Hedley Verity

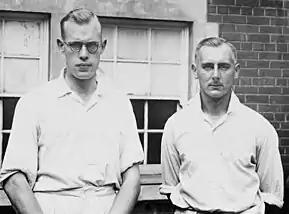
Bowes and Verity in 1932

Yorkshire made a poor start to the 1932 season. The team lost heavily to Lancashire, for whom Eddie Paynter scored 152 runs and hit Verity for five sixes. Although Verity had figures of eight for 107, he was expected to be more successful as the pitch conditions were perfect for spin bowling. Neville Cardus wrote that his figures were "bad for the pitch. He can spin the ball keenly enough, but lacks a plan in his control of length. Moreover, he seldom gets the batsman guessing while the ball is in the air." However, Yorkshire improved their form in the rest of the season to retain the County title. Between them, Verity and Bowes took 352 wickets in the season, and Verity took 162 wickets at an average of 13.88 to finish second in the national bowling averages.